Kakogawa Station

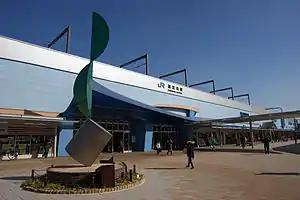
Kakogawa Station south exit, December 2008

is a passenger railway station located in the city of Kakogawa, Hyōgo Prefecture, Japan, operated by the West Japan Railway Company (JR West).